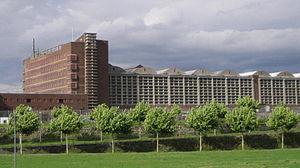
Franz Anton Dischinger, né le 8 octobre 1887 à Heidelberg et mort le 9 janvier 1953 à Berlin, est un ingénieur civil allemand.
Le terme Expressionnisme de brique distingue une variante spécifique de l'architecture expressionniste utilisant la brique, les tuiles ou la brique vitrifiée comme matériaux de construction de prédilection. Les bâtiments répondant à ce style furent construits surtout dans les années 1920, et particulièrement en Allemagne.